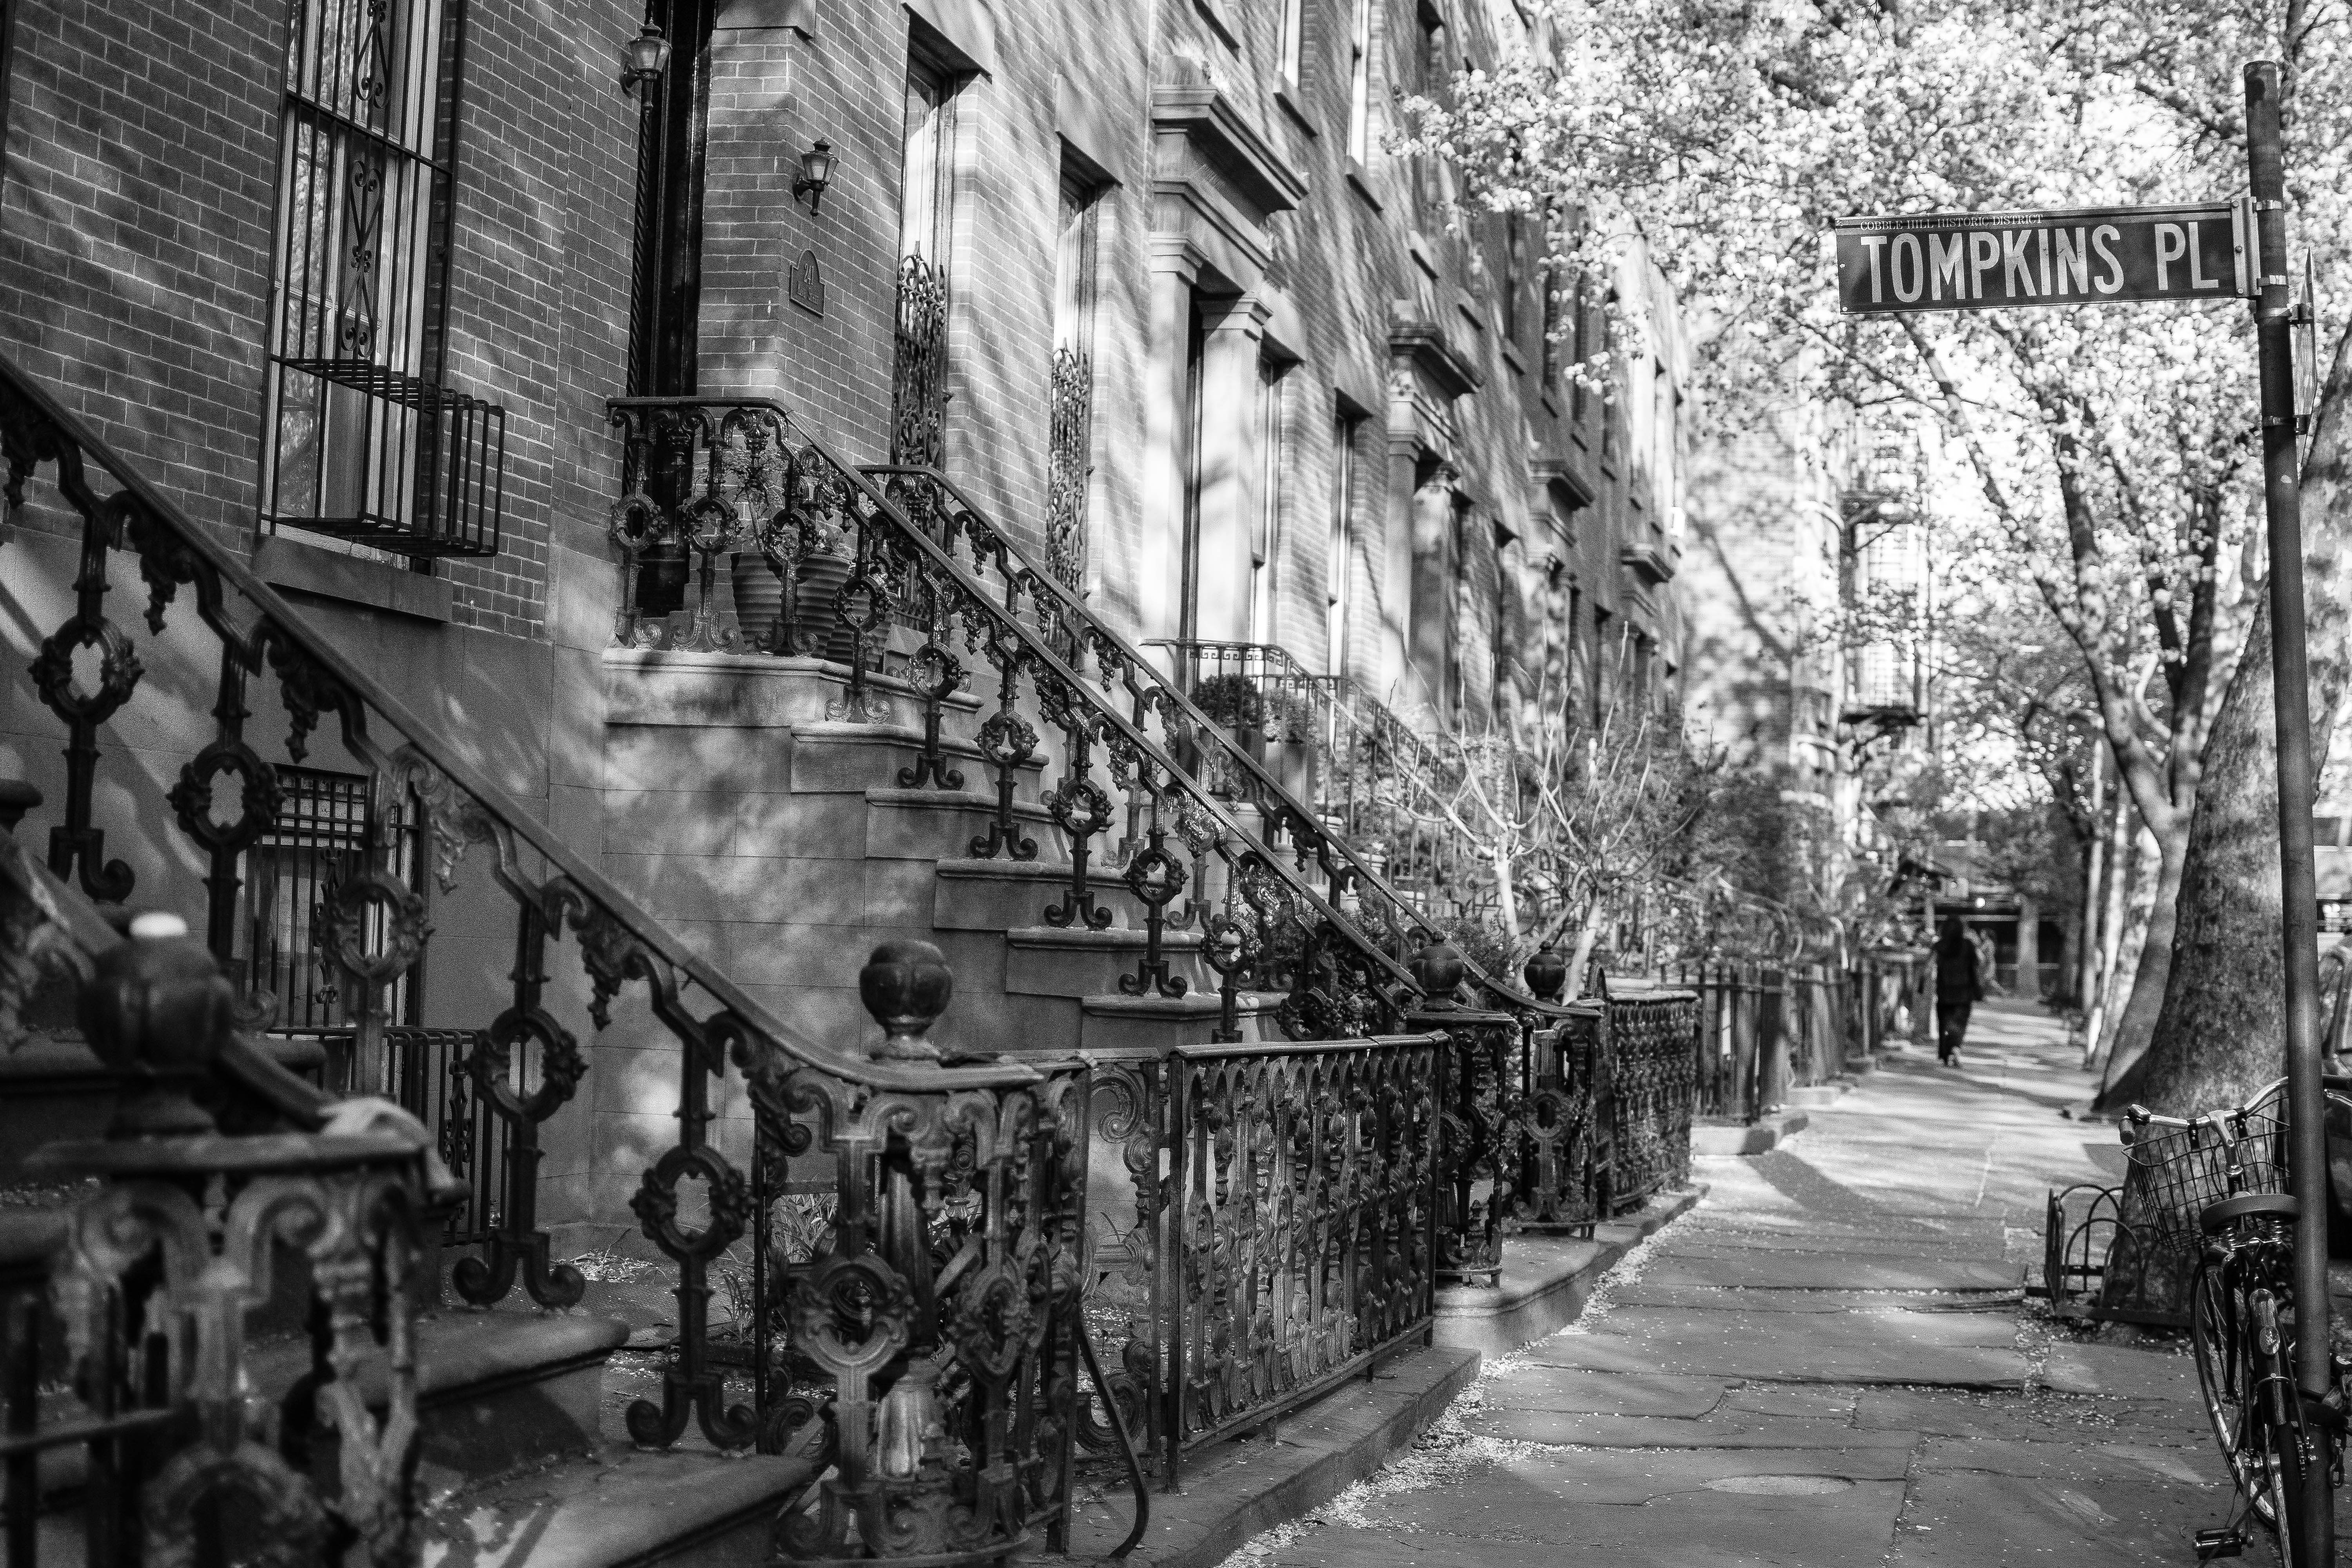
black and white, road, street, photography, alley, city, home, urban, cityscape, spring, nyc, brooklyn, nikon, monochrome, bw, blackwhite, 35mm, infrastructure, houses, newyorkcity, photograph, noiretblanc, ny, nuevayork, blanconegro, bn, biancoenero, nikond3300, cobblehill, kanest, tompkinsplace, metropolis, urban area, monochrome photography